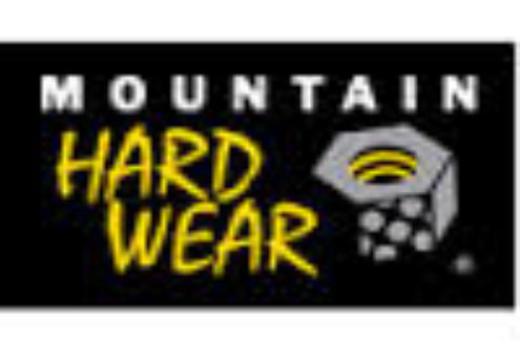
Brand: mountain hardwear
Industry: Clothes